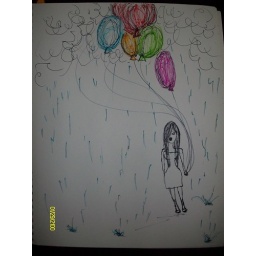
An ink doodle of a girl walking in the rain with some balloons.